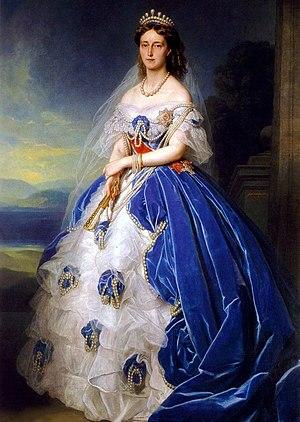
Cet article est une liste des peintures de Franz Xaver Winterhalter. Winterhalter était un artiste allemand célèbre au XIXe siècle pour ses portraits de la royauté européenne. Ses œuvres font partie des collections des plus grands musées d'Europe et des États-Unis. Ses peintures véhiculent une atmosphère d'intimité, révélant une compréhension de l'esprit de la noblesse de l'époque, de son hédonisme, de son luxe et aussi de sa joie.